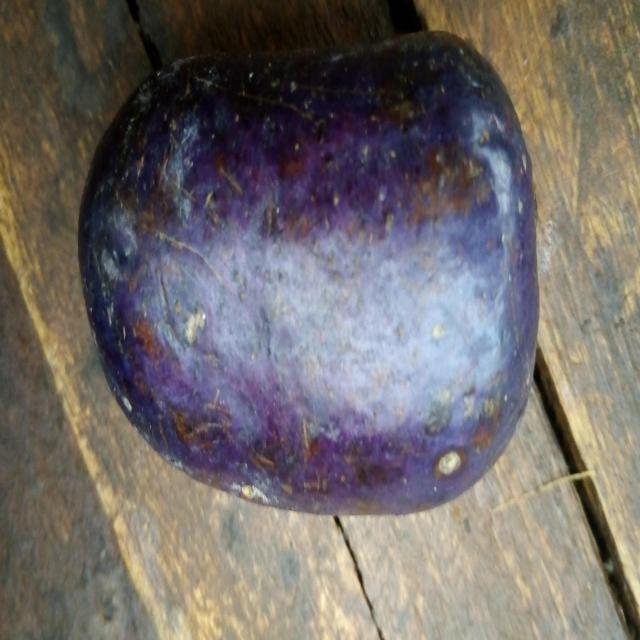
Plum grade: unaffected